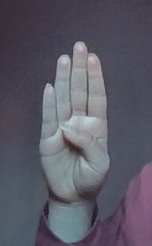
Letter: kaaf